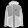
Label: Coat